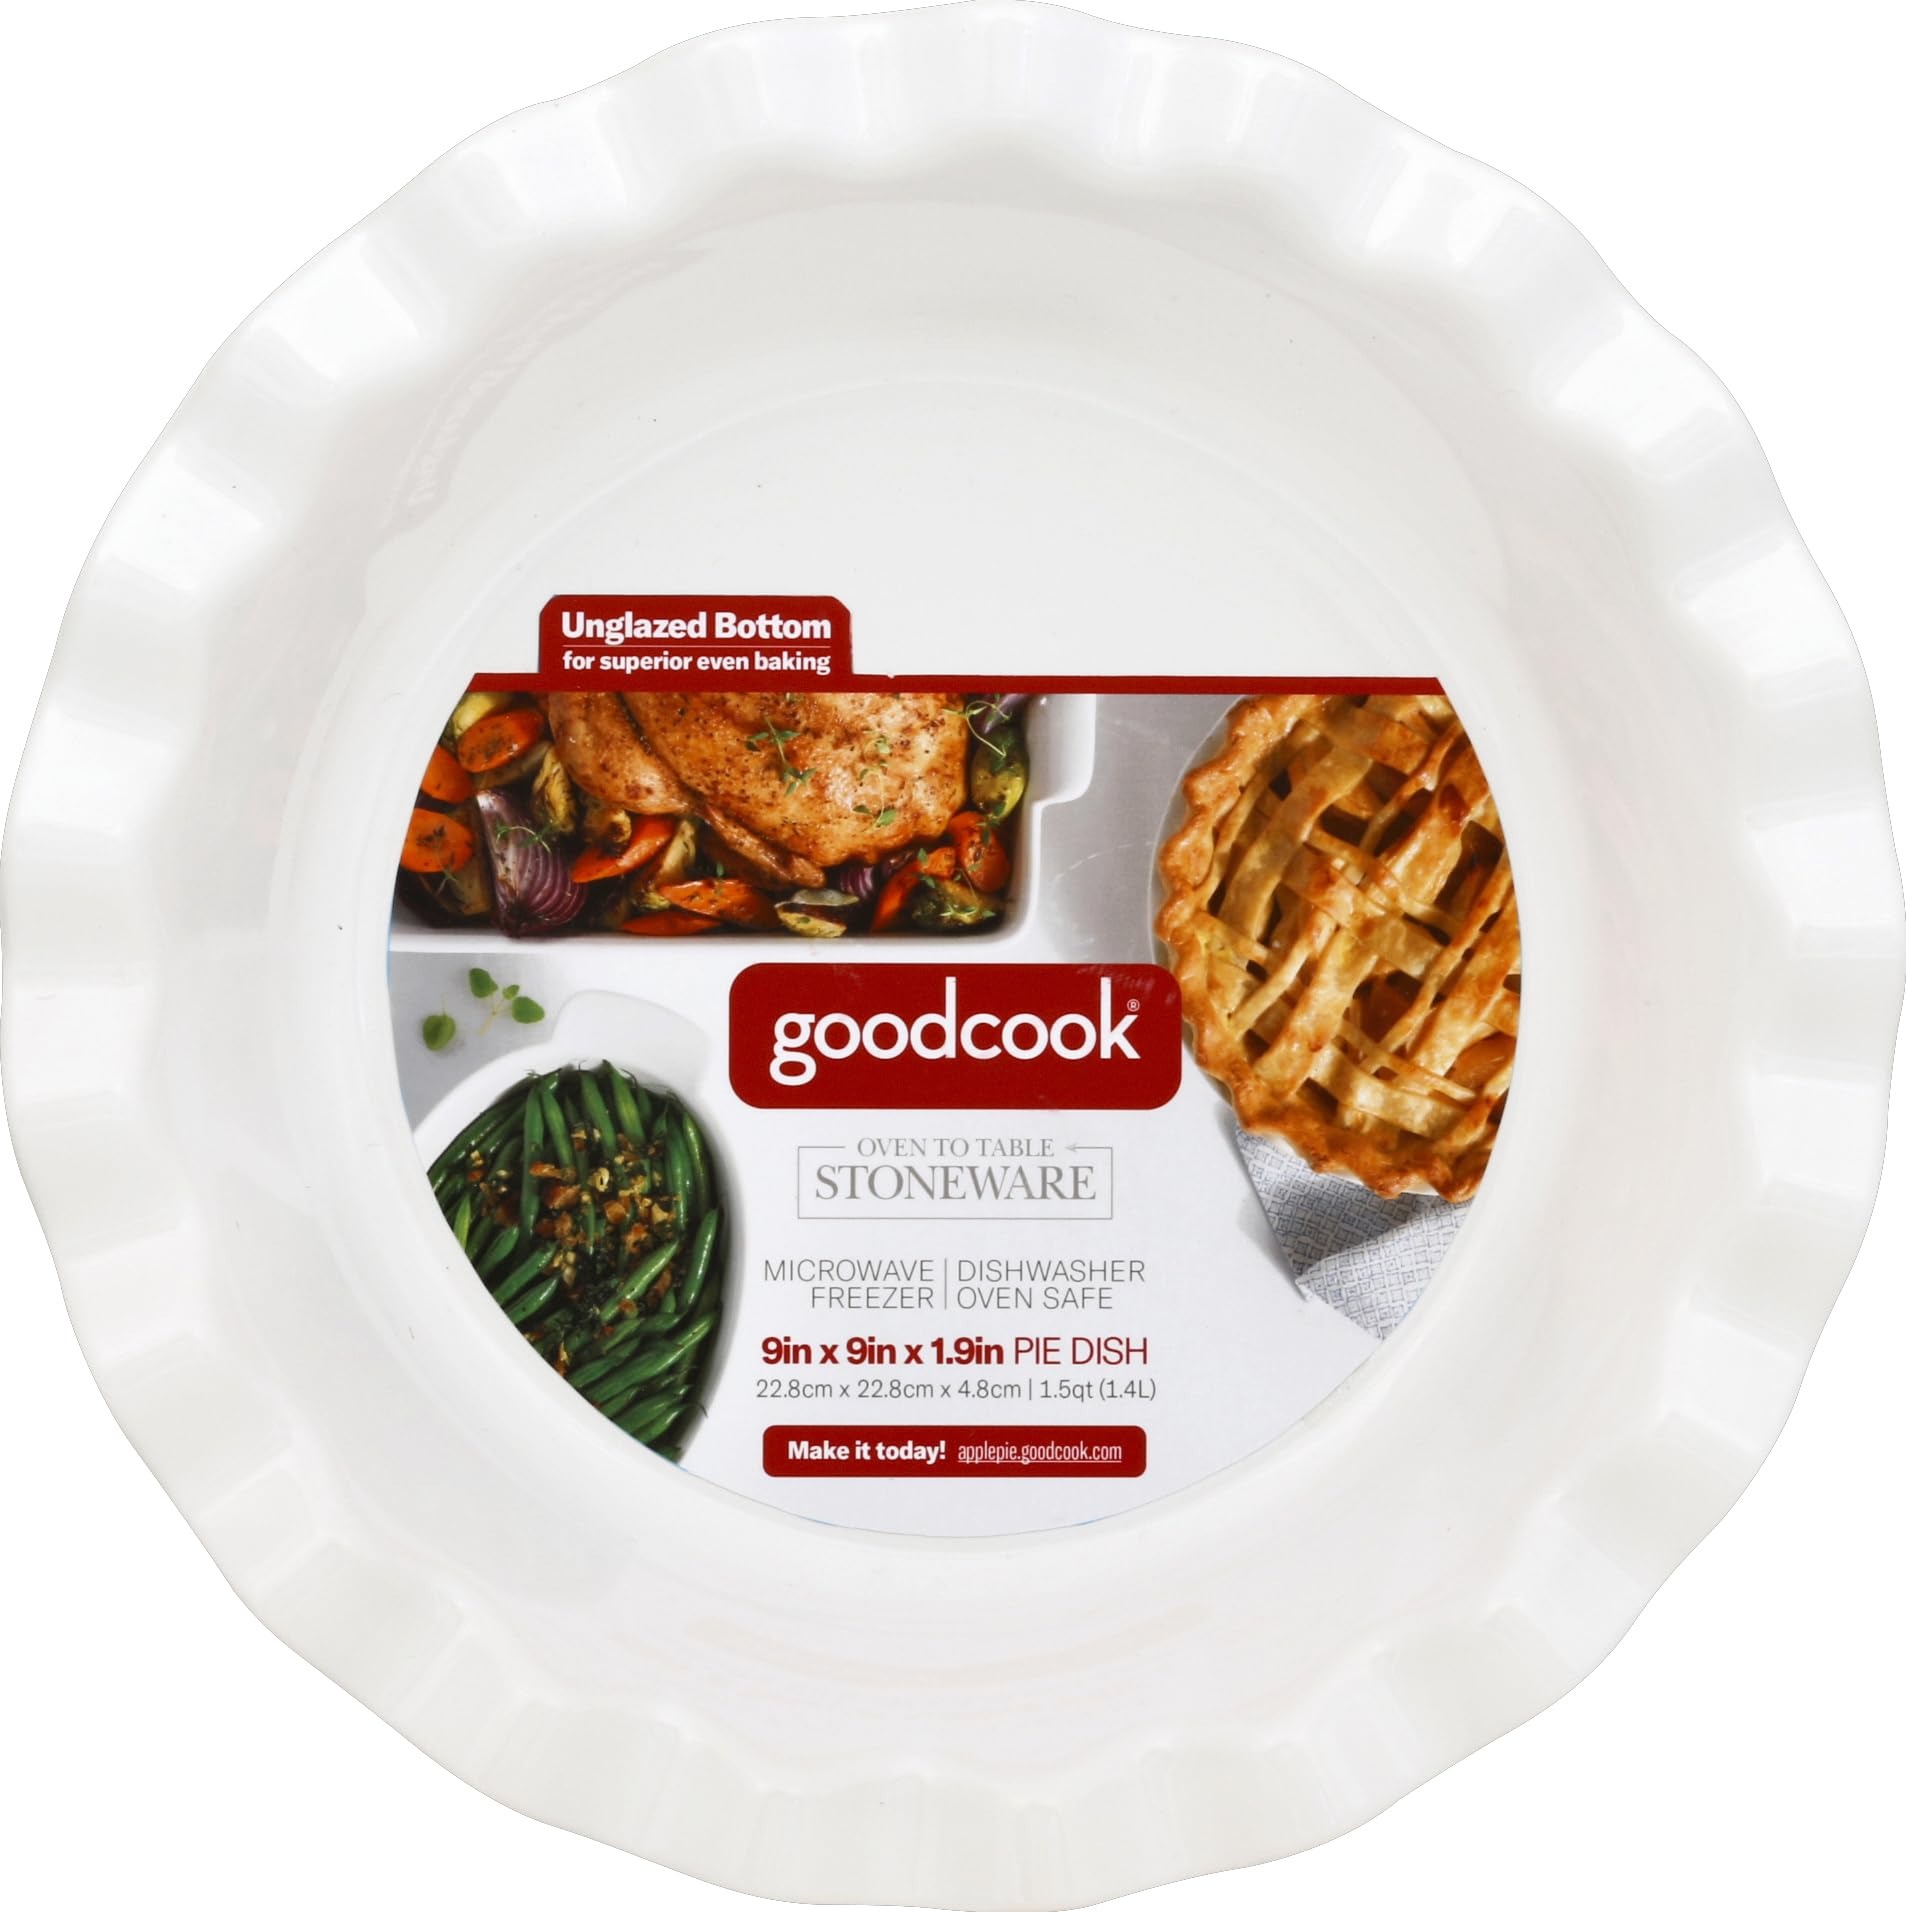
Item Name: GOOD COOK White Ceramic Pie Plate, 1 EA
Bullet Point 1: Premium Baking Essential: The GOOD COOK White Ceramic Pie Plate is a must-have for any baking enthusiast, offering superior quality and performance.
Bullet Point 2: Even Heat Distribution: Crafted from high-quality ceramic, this pie plate ensures consistent and even heat distribution, leading to perfectly baked pies every time.
Bullet Point 3: Timeless Elegance: The classic white color of the pie plate adds a touch of elegance to your kitchen and beautifully complements any table setting.
Bullet Point 4: Durable and Reliable: Built to withstand high baking temperatures, the ceramic construction is sturdy and reliable, promising years of baking enjoyment.
Bullet Point 5: Decorative Fluted Edges: The fluted edges of the pie plate not only enhance its aesthetic appeal but also help create beautifully crimped pie crusts for a professional look.
Product Description: Lifestyle
Value: 1.0
Unit: Count

Price: 24.12